Postmodern literature

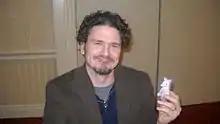
American author and publisher Dave Eggers is one of several contemporary authors who represent the latest movement in post-modern literature which some have deemed post-postmodernism or post-irony.

Some of the earliest examples of postmodern literature are from the 1950s: William Gaddis' "The Recognitions" (1955), Vladimir Nabokov's "Lolita" (1955), and William Burroughs' "Naked Lunch" (1959). It then rose to prominence in the 1960s and 1970s with the publication of Joseph Heller's "Catch-22" in 1961, John Barth's "Lost in the Funhouse" in 1968, Kurt Vonnegut's "Slaughterhouse-Five" in 1969, and many others. Thomas Pynchon's 1973 novel "Gravity's Rainbow" is "often considered as postmodern novel, redefining both postmodernism and the novel in general."